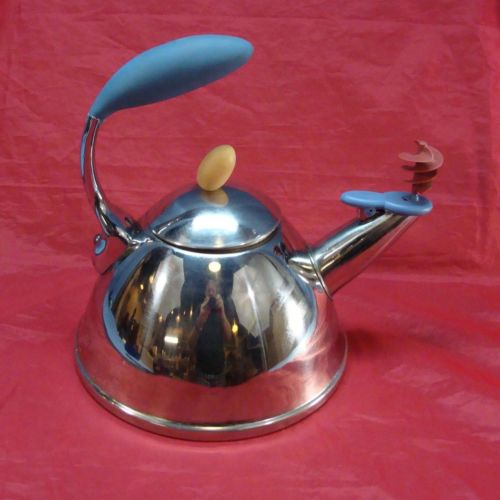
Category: kettle